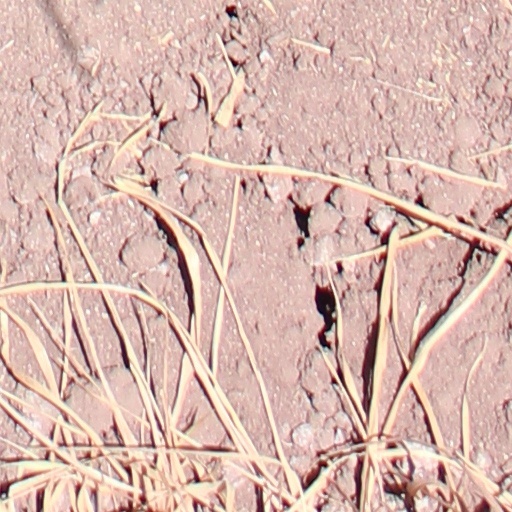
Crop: wheat